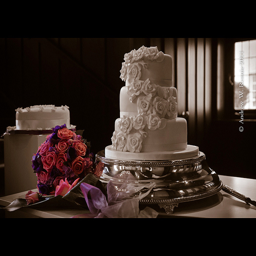
A triple layer white cake sitting next to a single layer cake.
A three tier white cake on a silver platter with white roses on it beside it a bouquet of flowers.
A THREE TIER WEDDING CAKE WITH WHITE ICING ROSES
A wedding cake is seated next to a bunch of flowers.
A large white wedding cake is displayed on a table.